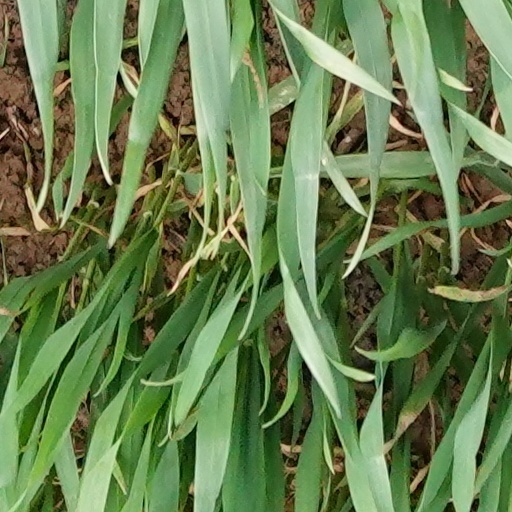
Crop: wheat